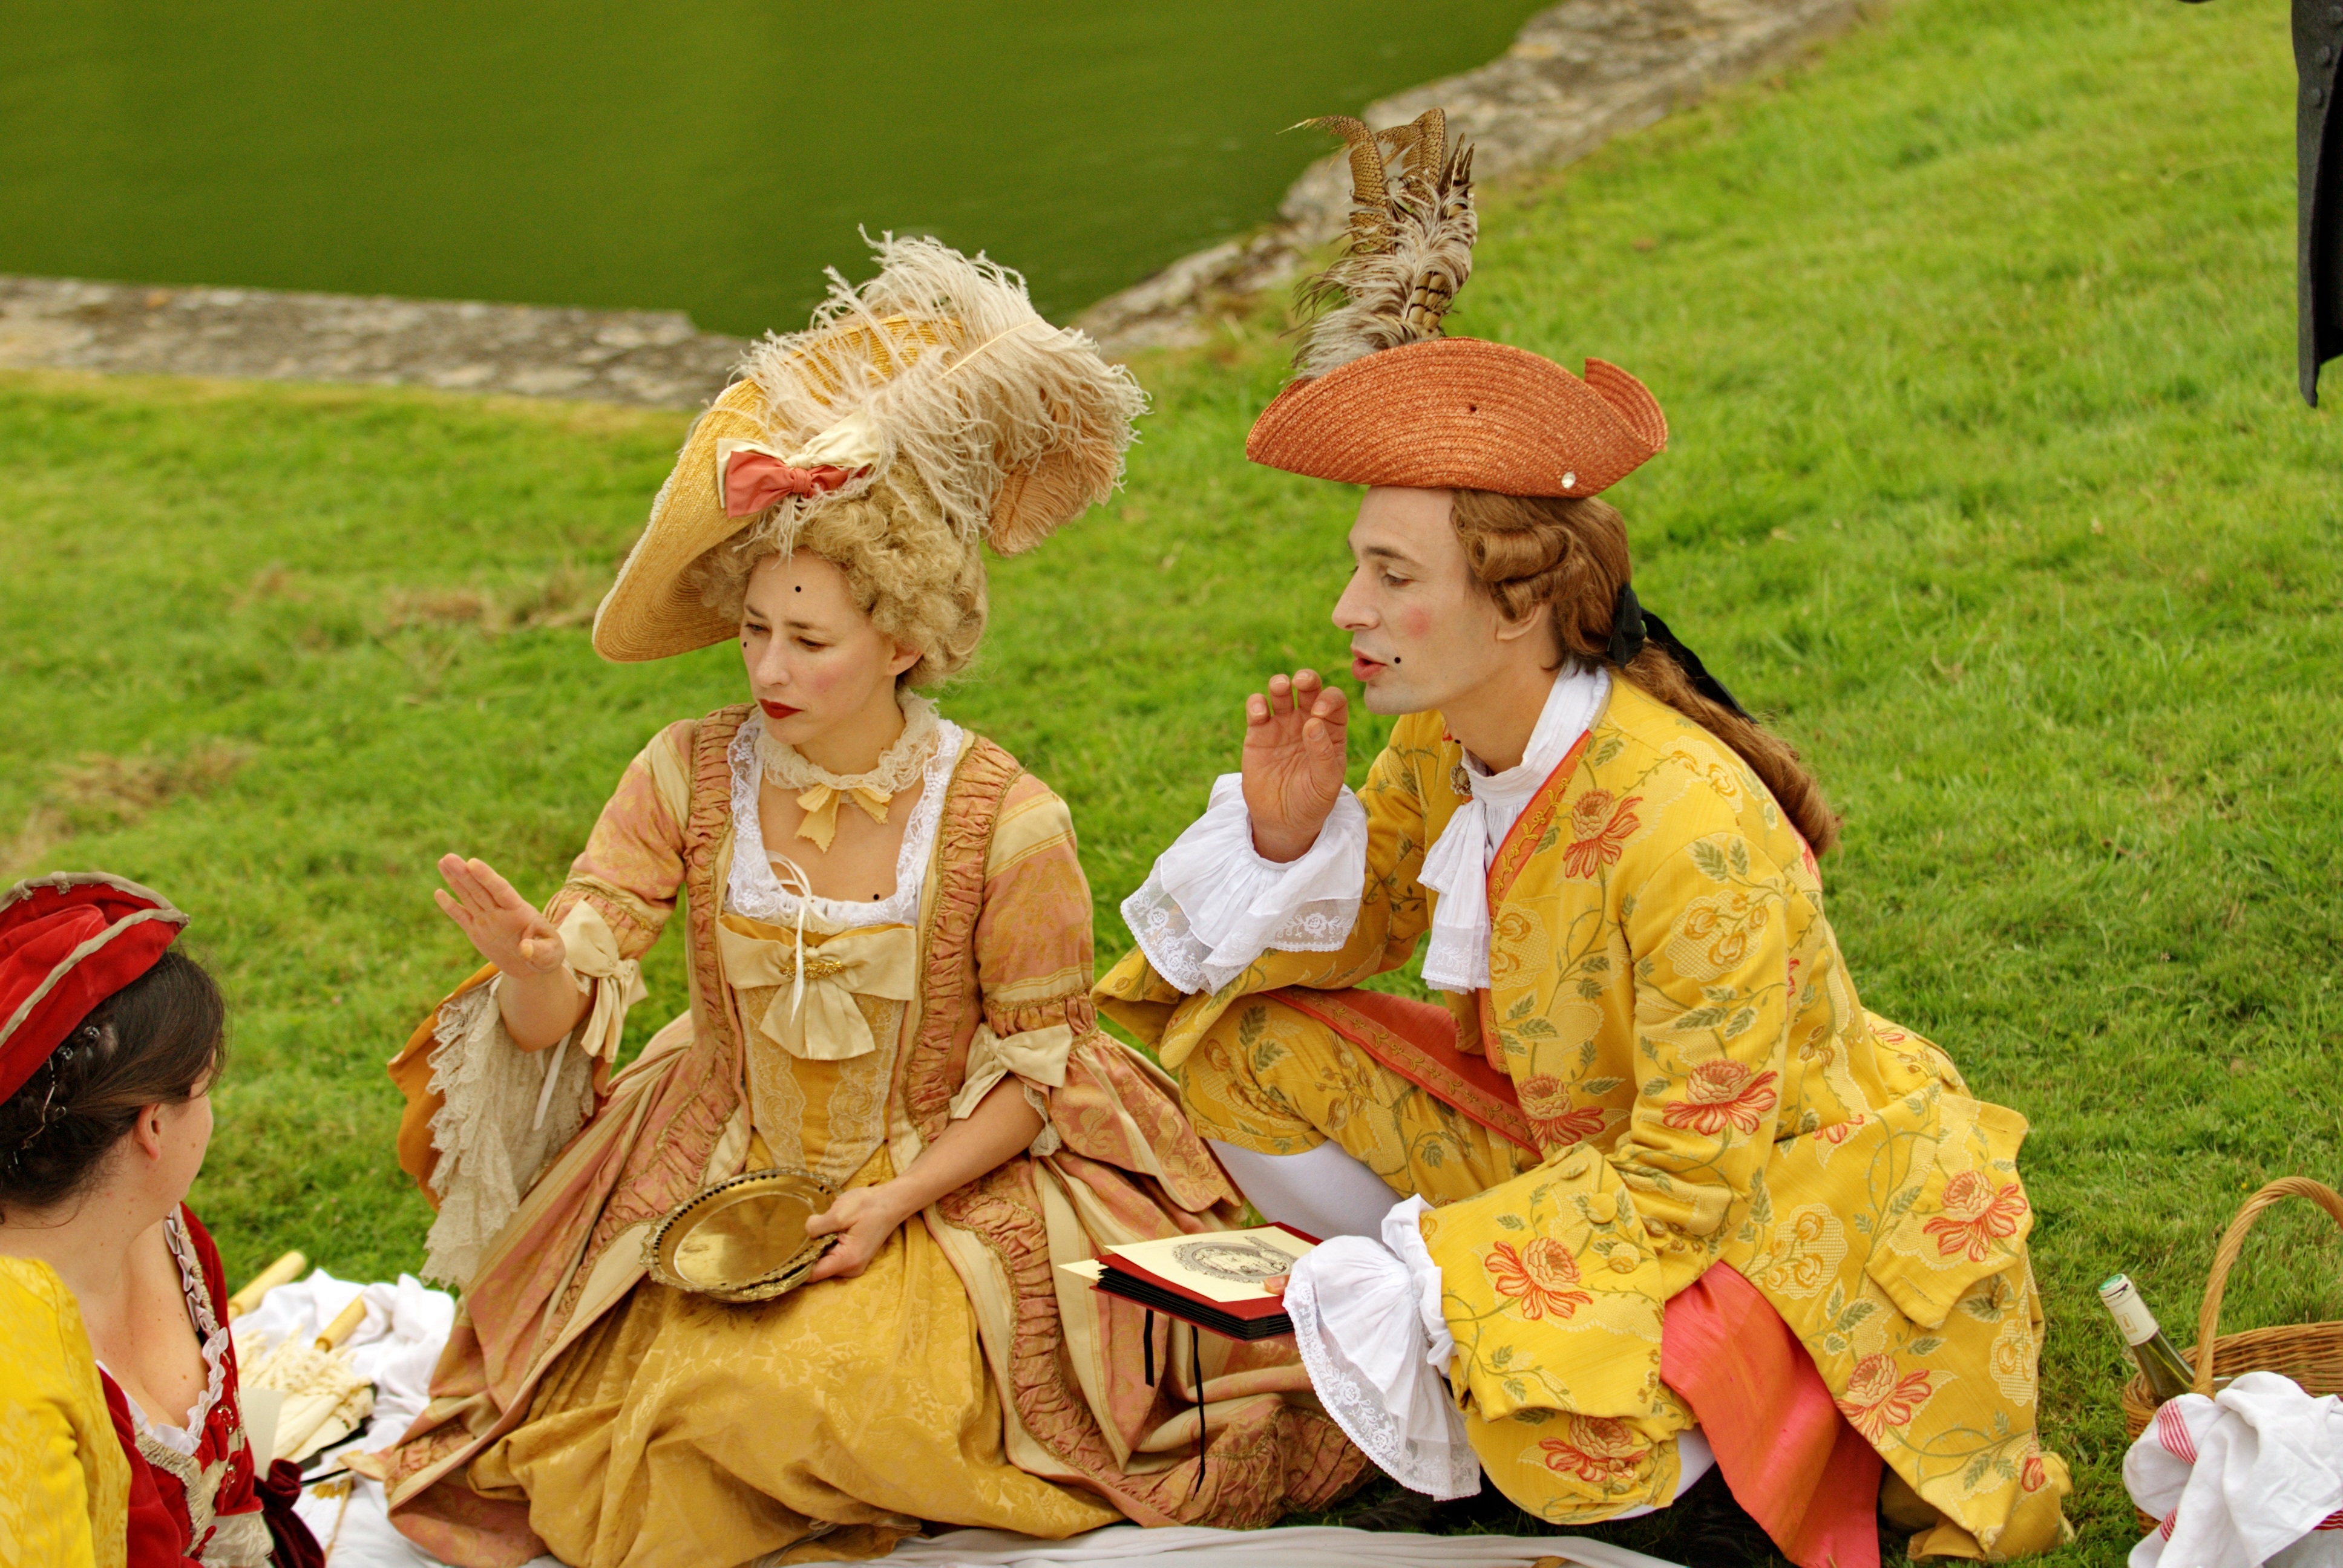
man, landscape, person, people, time, old, love, couple, romance, child, agriculture, lady, marriage, women, beauty, culture, history, revival, classic, tradition, middle ages, costumes, old age, romantico